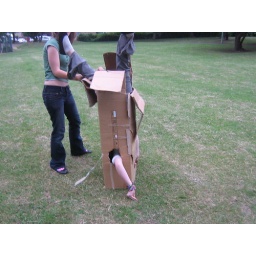
The Box People are back - the box person tries to fight back by kicking out